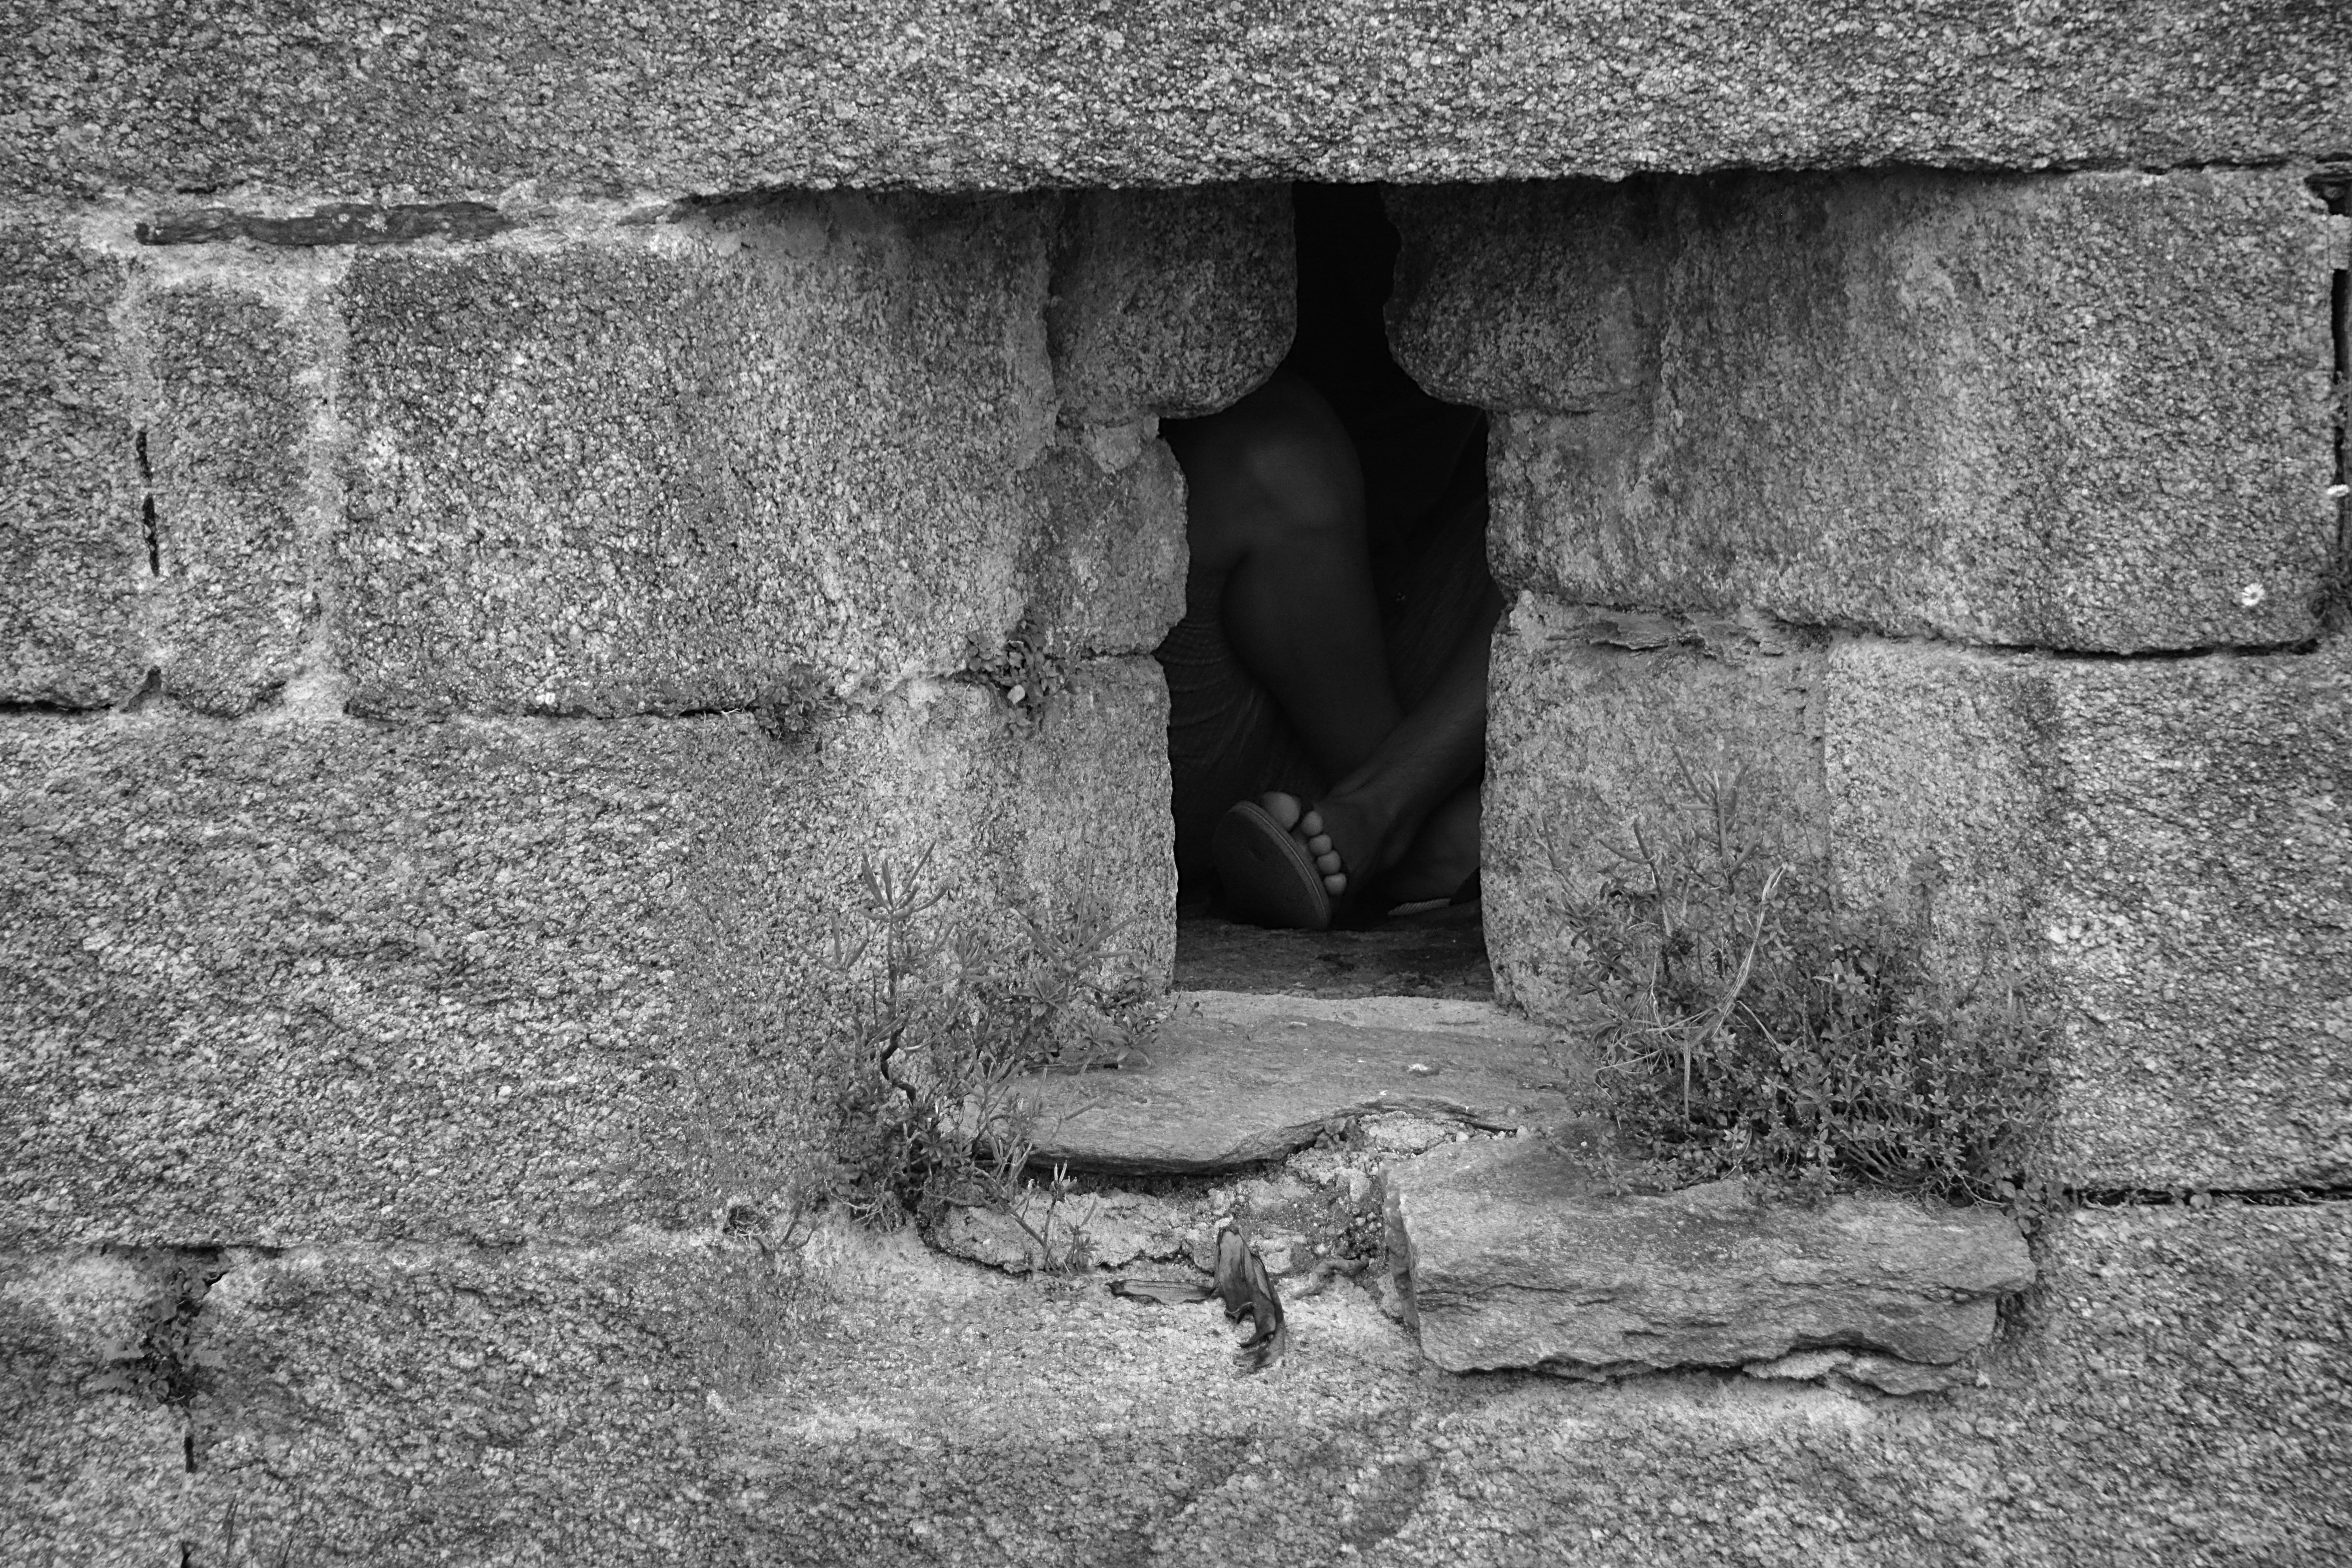
rock, black and white, white, feet, city, wall, darkness, black, monochrome, old town, temple, ruins, photograph, pierre, heritage, ancient architecture, monochrome photography, ancient history, murderess